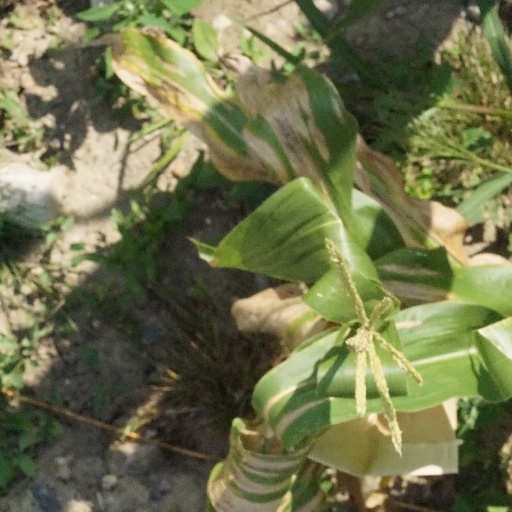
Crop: maize; corn